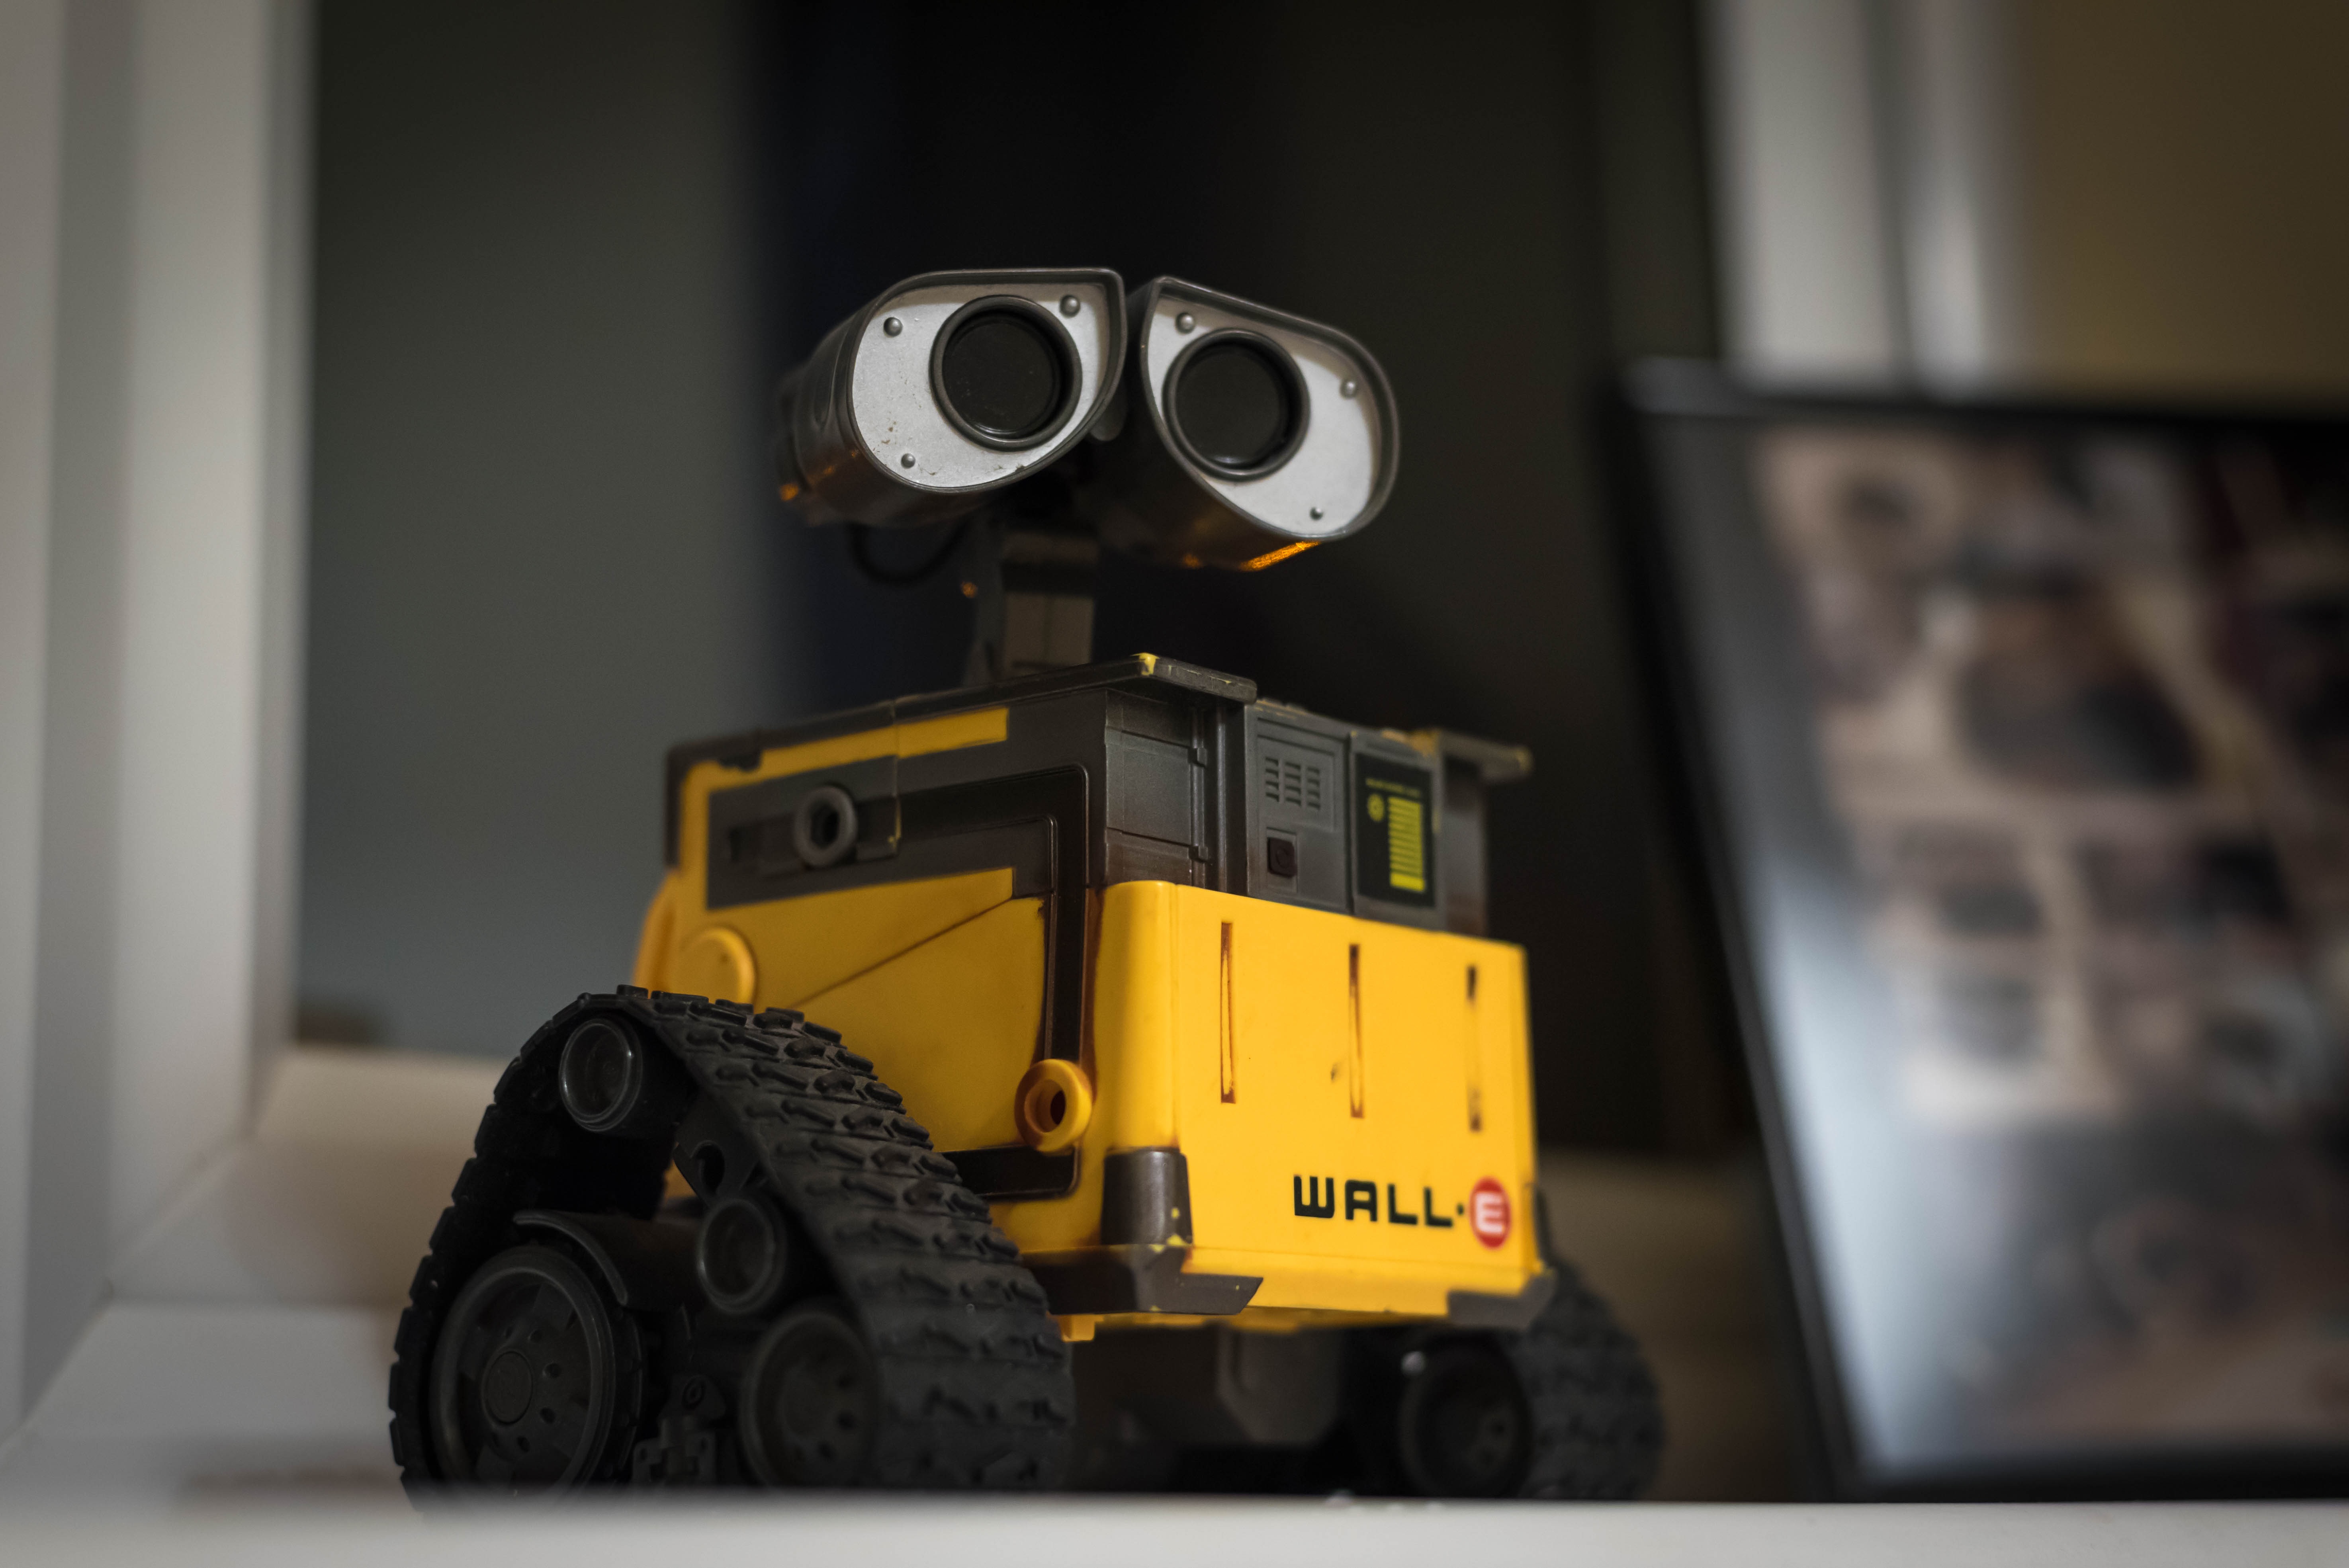
technology, plastic, vehicle, machine, toy, figure, robot, movie, wall e, pixar, single lens reflex camera